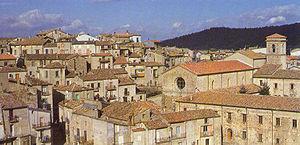
L'abbaye Florense ou abbaye de San Giovanni in Fiore est une abbaye située à San Giovanni in Fiore en Calabre en Italie.